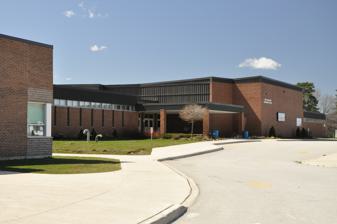
Building: Grey Highlands Secondary School
Country: Canada
Year built: 1967
Coeducational secondary school in Flesherton, Ontario, Canada Grey Highlands Secondary School Location Flesherton , Ontario , N0C 1E0 Canada Coordinates 44°15′24″N 80°32′38″W / 44.25673°N 80.54375°W / 44.25673; -80.54375 Information School type Coeducational  secondary Founded 1968 School board Bluewater District School Board Principal Kathy Archer Grades 9–12 Enrollment 670 (2020) Language English Website www .ghss .bwdsb .on .ca Grey Highlands Secondary School is a Grade 9–12 high school located in Flesherton, Ontario , Canada , in rural Grey County . It was built in 1967. Early history Murray Juffs at construction site, 1967 Grey Highlands Secondary School (GHSS) was built in 1967 as one of the many new school construction projects undertaken by Education Minister, Bill Davis ,  in order to modernize and centralize rural elementary and secondary schools. When it opened in September 1968, it became the central high school for students from three smaller district high schools, covering a collection area of 195,000 hectares (750 square miles). Those smaller high schools were converted to elementary schools, which in turn replaced the many one- and two-room school houses that were still in operation until that time. Until that time, the curriculum and facilities in Ontario's rural high schools were designed solely for academic students destined for post-secondary education. Students needing a level of education necessary for the trades, business or a non-academic career inevitably dropped out of high school. E. Murray Juffs, the first principal of Grey Highlands and the main driving force behind the design of the school, envisioned Grey Highlands as a multi-discipline school, encompassing opportunities for education in all streams, from occupational training as a car mechanic or short-order cook, to business office training, to a liberal arts education suitable for university preparation. Incidents The area around Flesherton is in a snow belt region, and winter storms from Lake Huron and Georgian Bay can cause several "snow days" each year, when buses cannot safely deliver students. While this is not a problem when students are forced to stay home, there is always the question of whether to send students home early when a daytime storm threatens. This problem was not anticipated in the first winter of operation (1968–69), when a sudden storm stranded the entire student body and staff at the school, forcing them to spend the night in the gymnasium and auditorium. Procedures were developed to try to avoid this, including a barograph in the office of the then Head of Science, W.J. Brown, that would warn of sudden drops in barometric pressure . Despite this, there was another forced sleepover twenty years later, on February 8, 1989, when 130 students had to stay at the school overnight due to an unexpected storm. Notable alumni Matt Galloway (graduated 1989), CBC radio personality Chris Neil (graduated 1996), NHL hockey player Oliver Schroer (graduated 1974), award-winning fiddler and recording artist See also Education in Ontario List of secondary schools in Ontario Footnotes